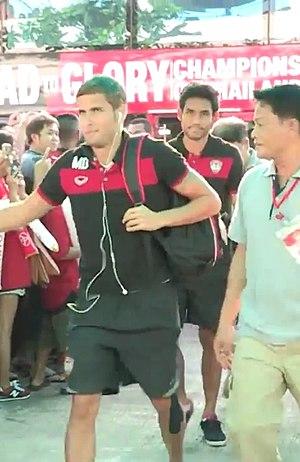
Mario Ǵurovski, Mario Gjurovski ou Mario Đurovski est un footballeur macédonien né le 11 décembre 1985 à Belgrade. Il joue au poste de milieu offensif avec le Bangkok United.